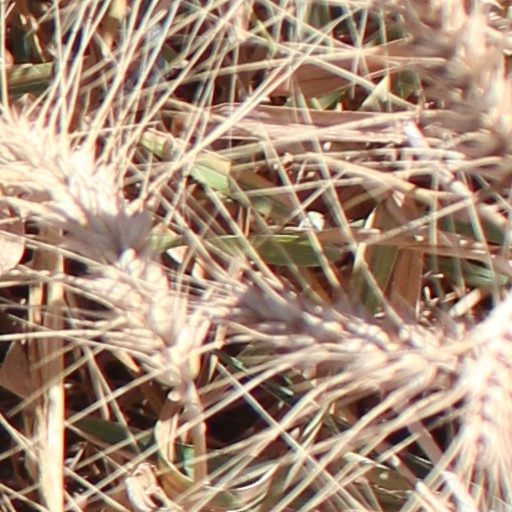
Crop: wheat